V. A. Sundaram

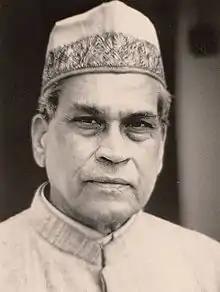
V. A. Sundaram around 1957

Vellalore Annaswamy Sundaram (2 February 1896 – 11 March 1967) was an activist in the Indian Independence movement, an associate of Mahatma Gandhi, a confidant of Madan Mohan Malaviya, and a fundraiser and secretary to the Benares Hindu University (BHU). His work focused on communication and public relations, with particular emphasis on an international and intercultural perspective.